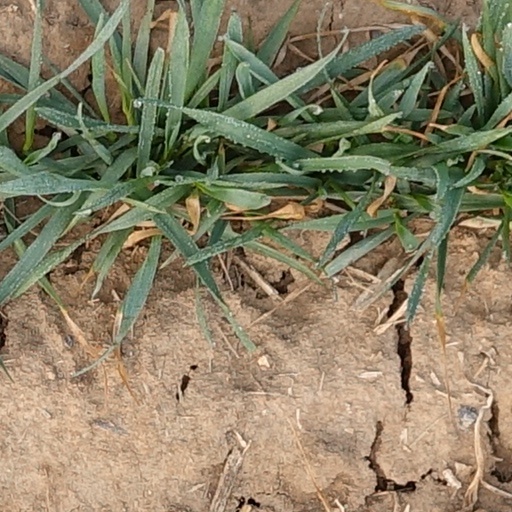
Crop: wheat